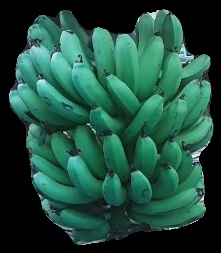
Variety: pachbale
Grade: grade3